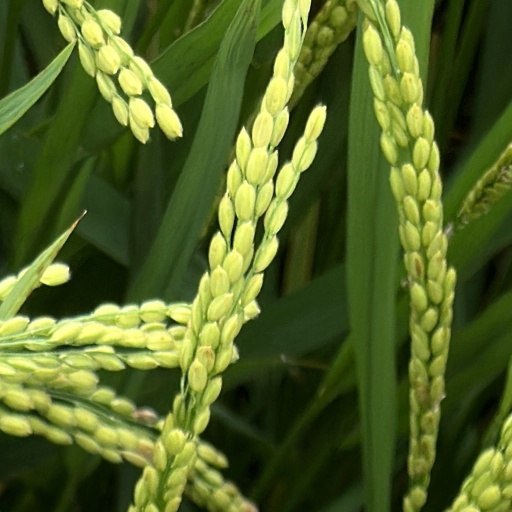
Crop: rice